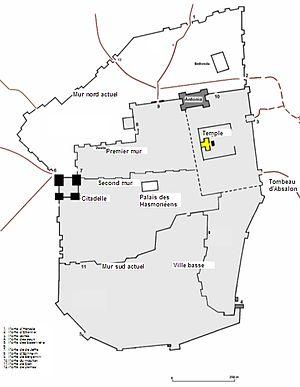
Jérusalem au premier siècle (traduit de la même image en allemand)
La vieille ville de Jérusalem est constituée de quatre quartiers qui sont entourés dans leur ensemble par les murailles de Jérusalem. Sa surface totale ne dépasse pas 0,86 km².
Le siège de Jérusalem en 70 est l'événement décisif de la première guerre judéo-romaine, la chute de Massada en 73 ou 74 y mettant un terme.
La Tour de David est une ancienne citadelle, aussi appelée la Citadelle de Jérusalem, située au nord-ouest du quartier arménien de la vieille ville de Jérusalem, édifiée près de la porte de Jaffa.